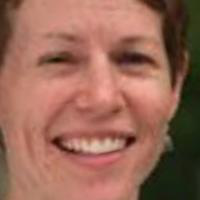
Age group: age 41-55